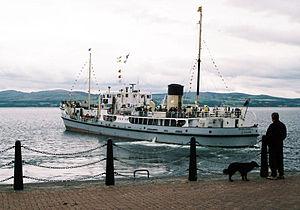
Le SS Shieldhall est un paquebot préservé qui opère partir de Southampton. Ce vieux bateau à vapeur était l'un des Clyde sludge boats